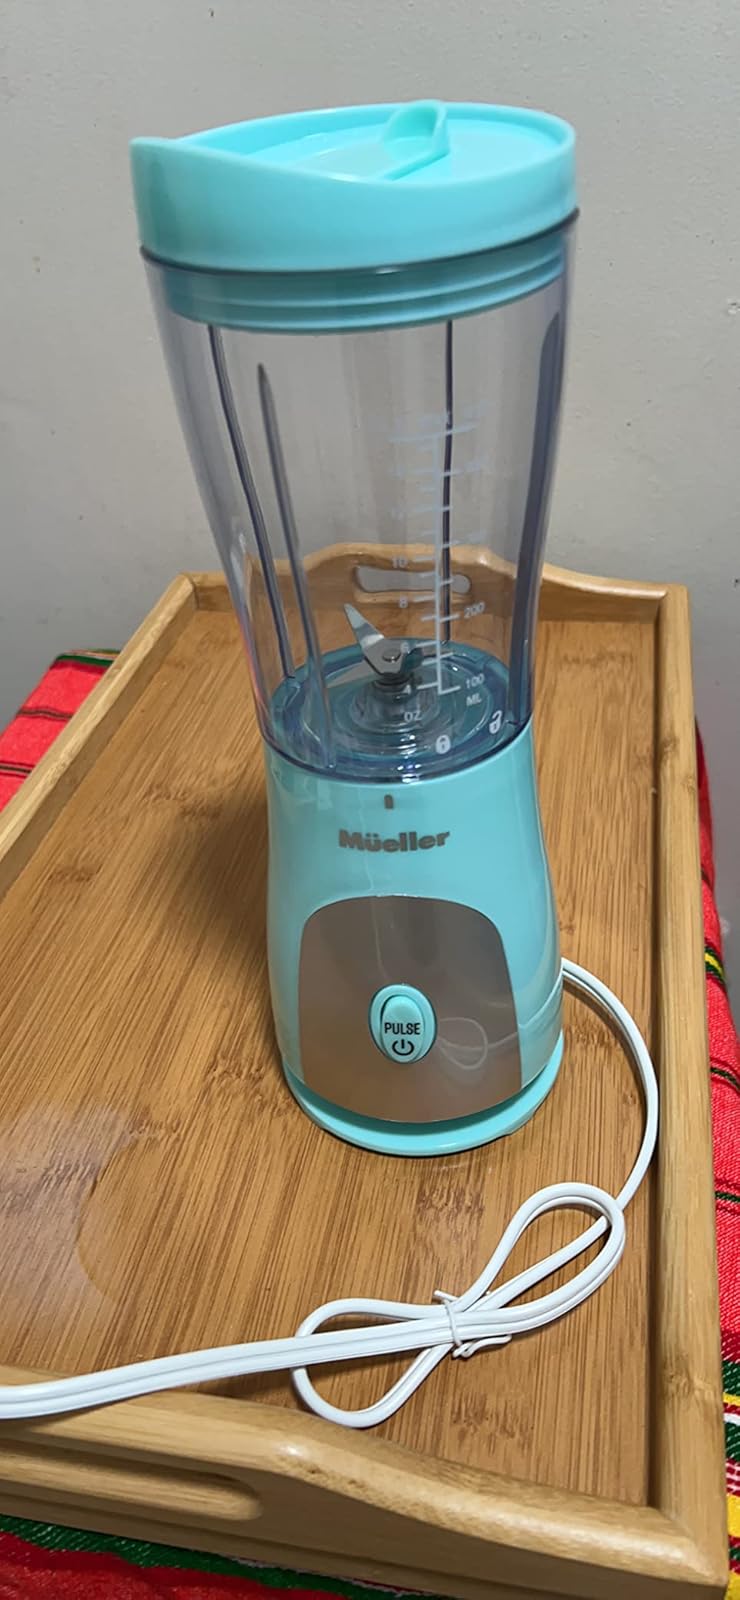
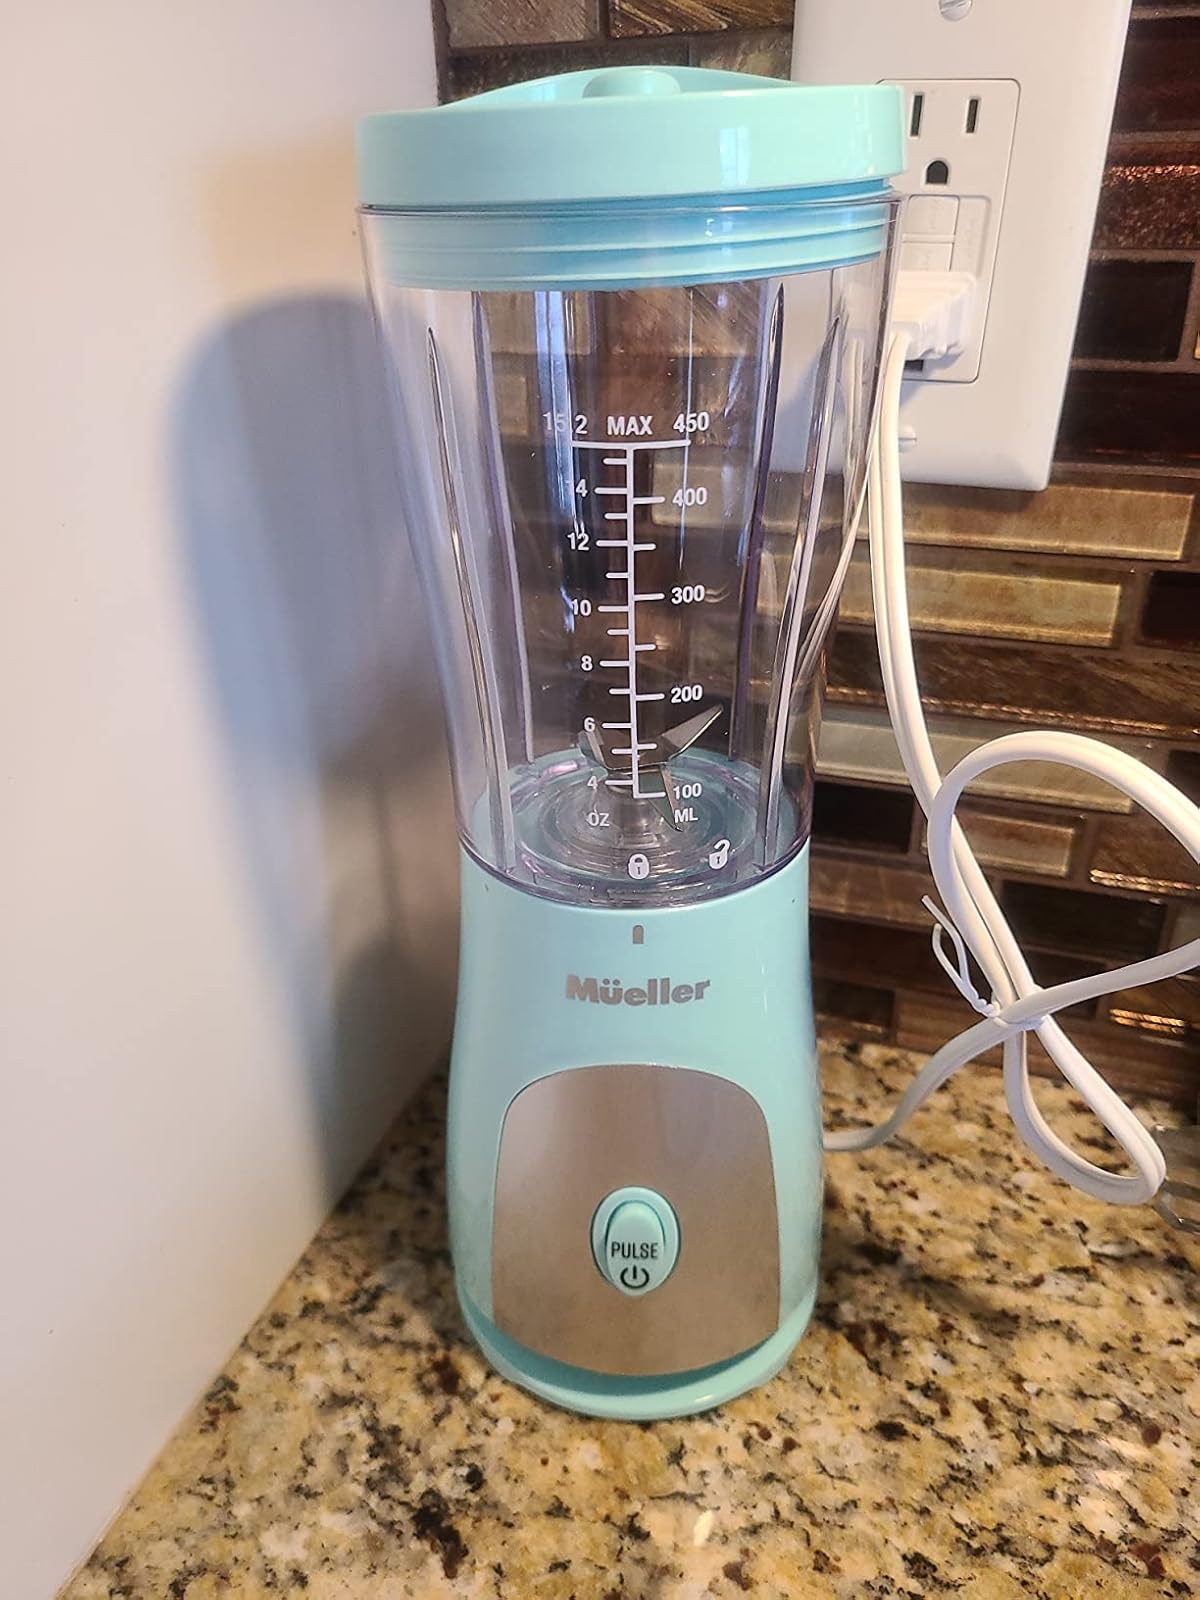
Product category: items_blender
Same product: yes